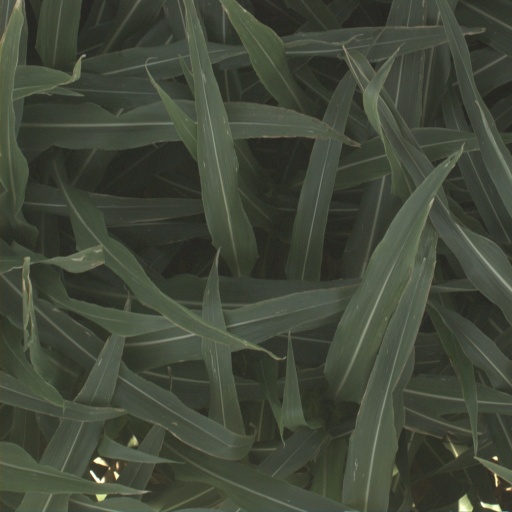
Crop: sorghum